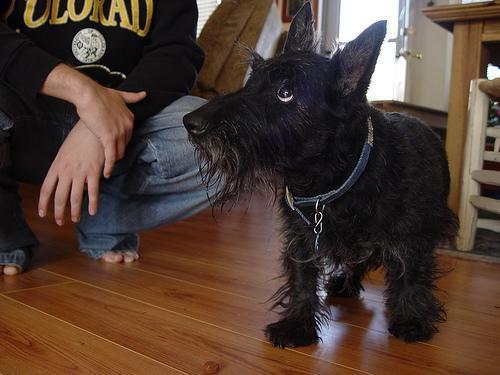
scottish terrier